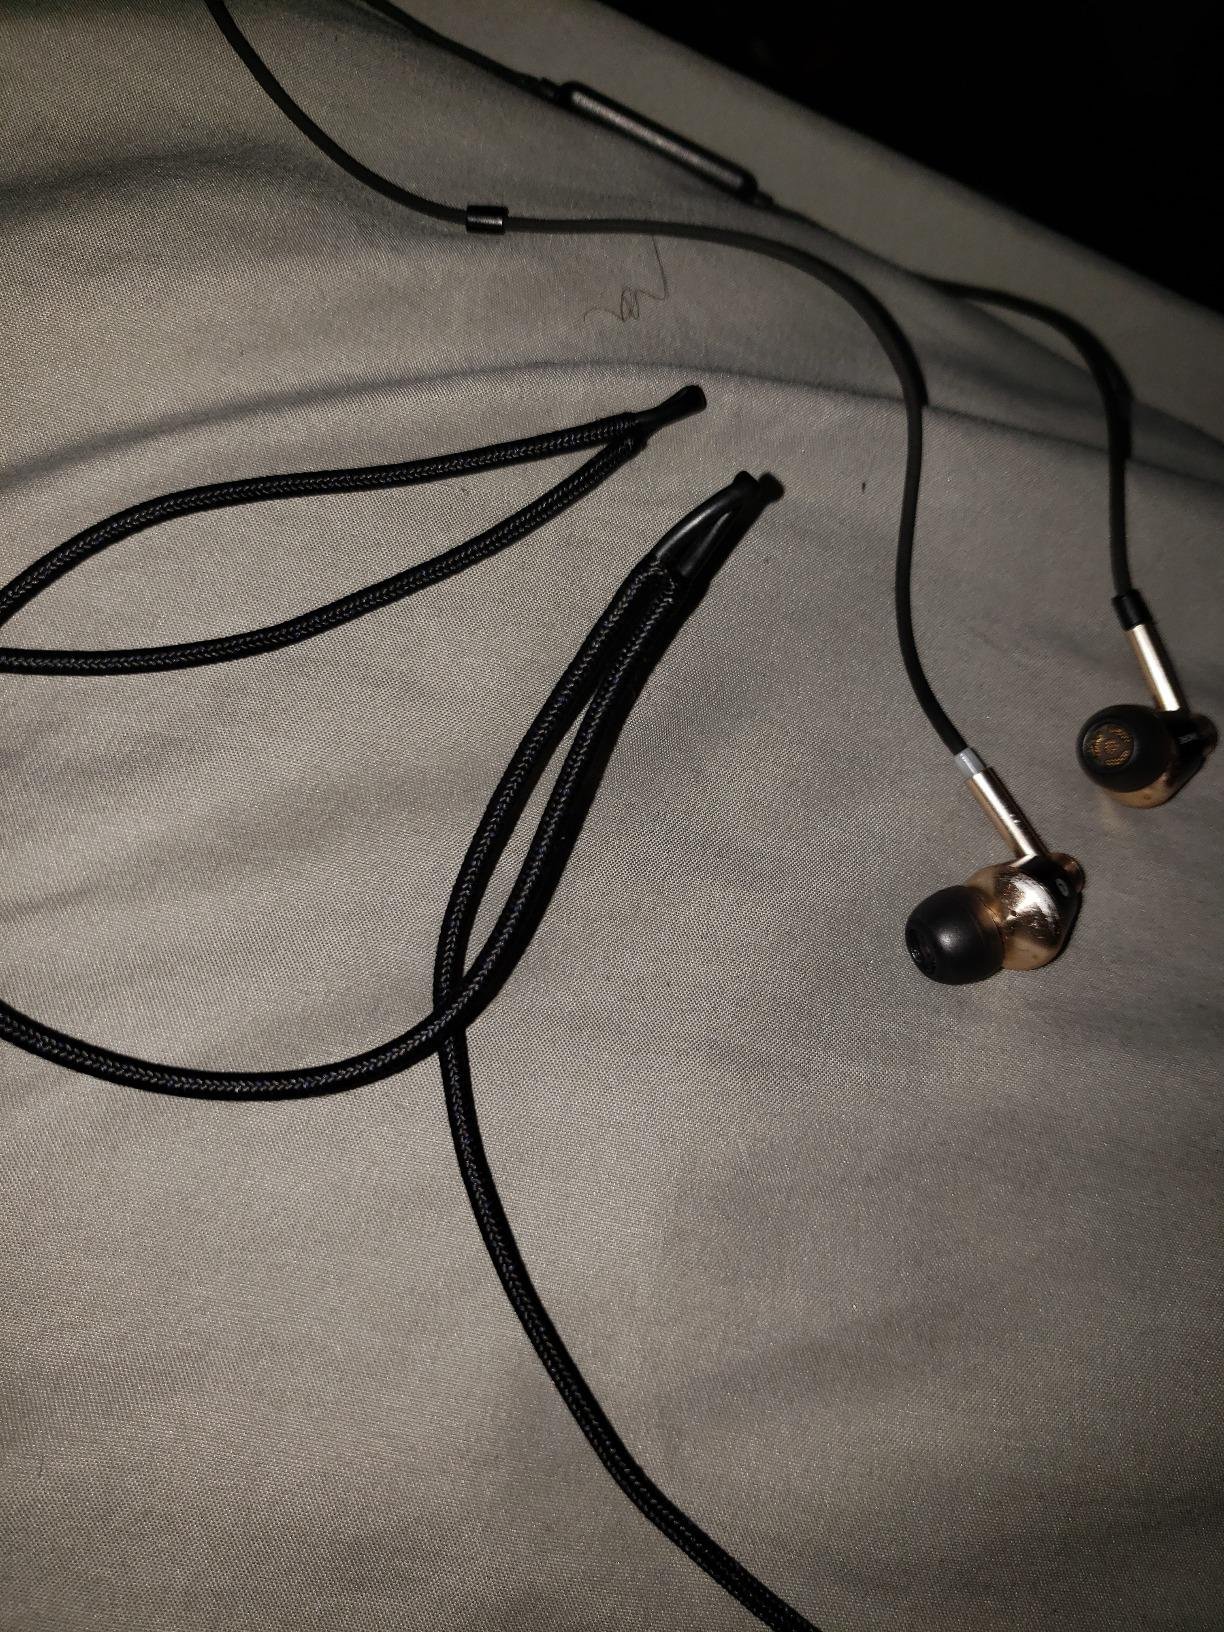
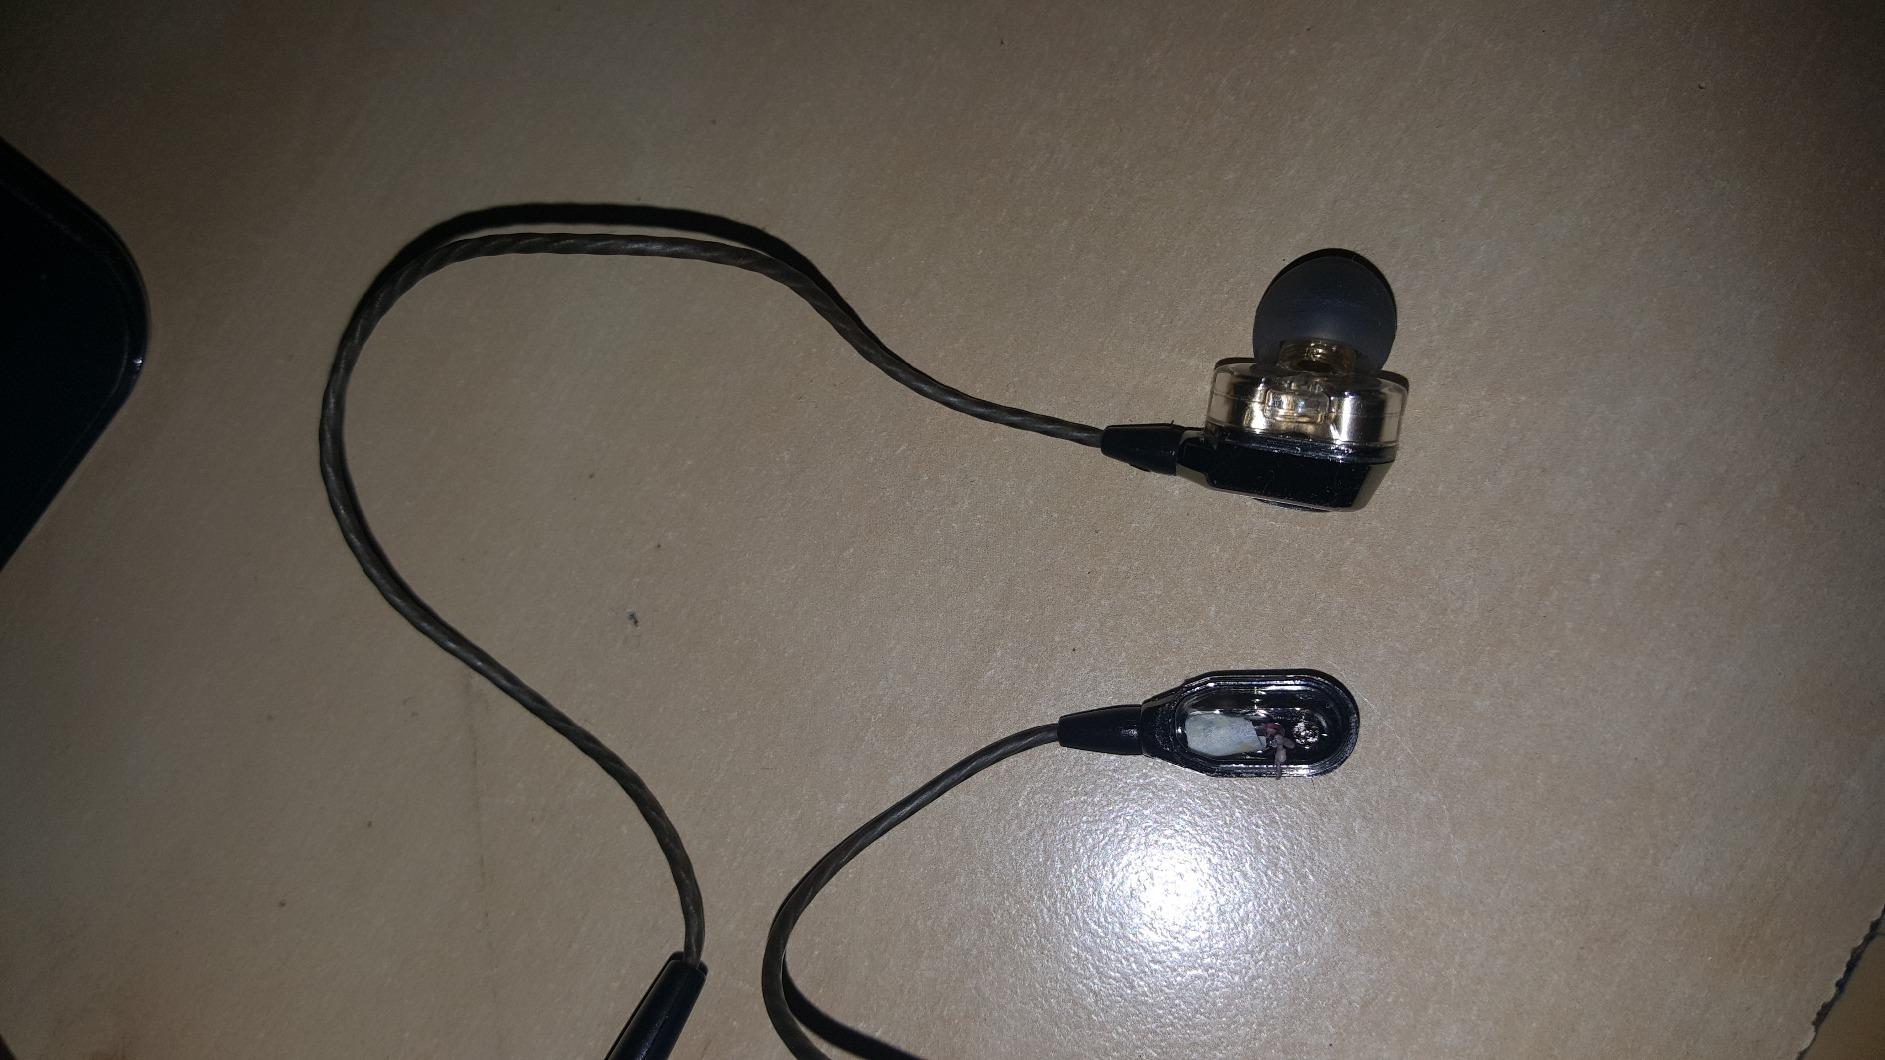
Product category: headphones
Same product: no